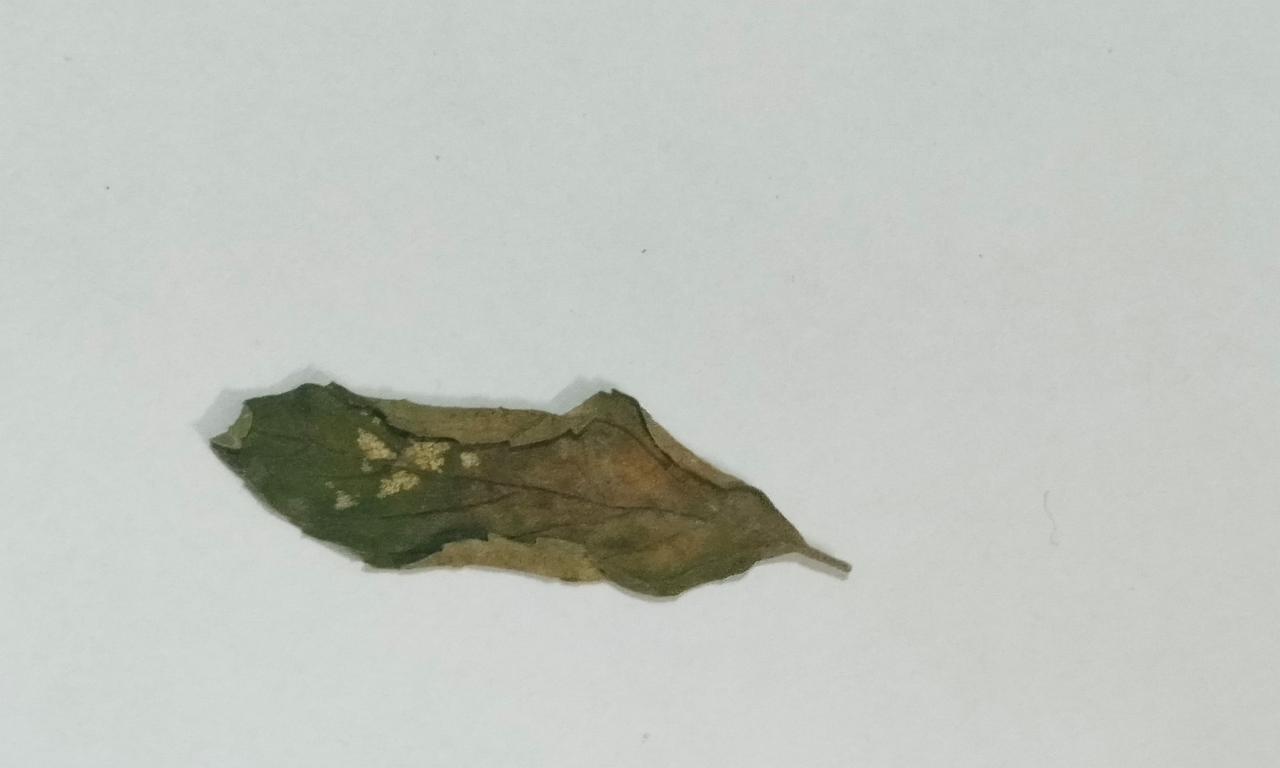
Label: Dried